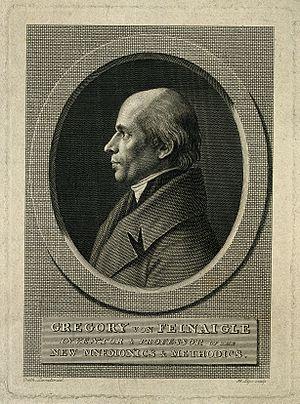
Gregor von Feinaigle est un moine allemand, devenu célèbre en Europe au début du XIXᵉ siècle après sa reconversion en inventeur et professeur d'un système mnémotechnique.